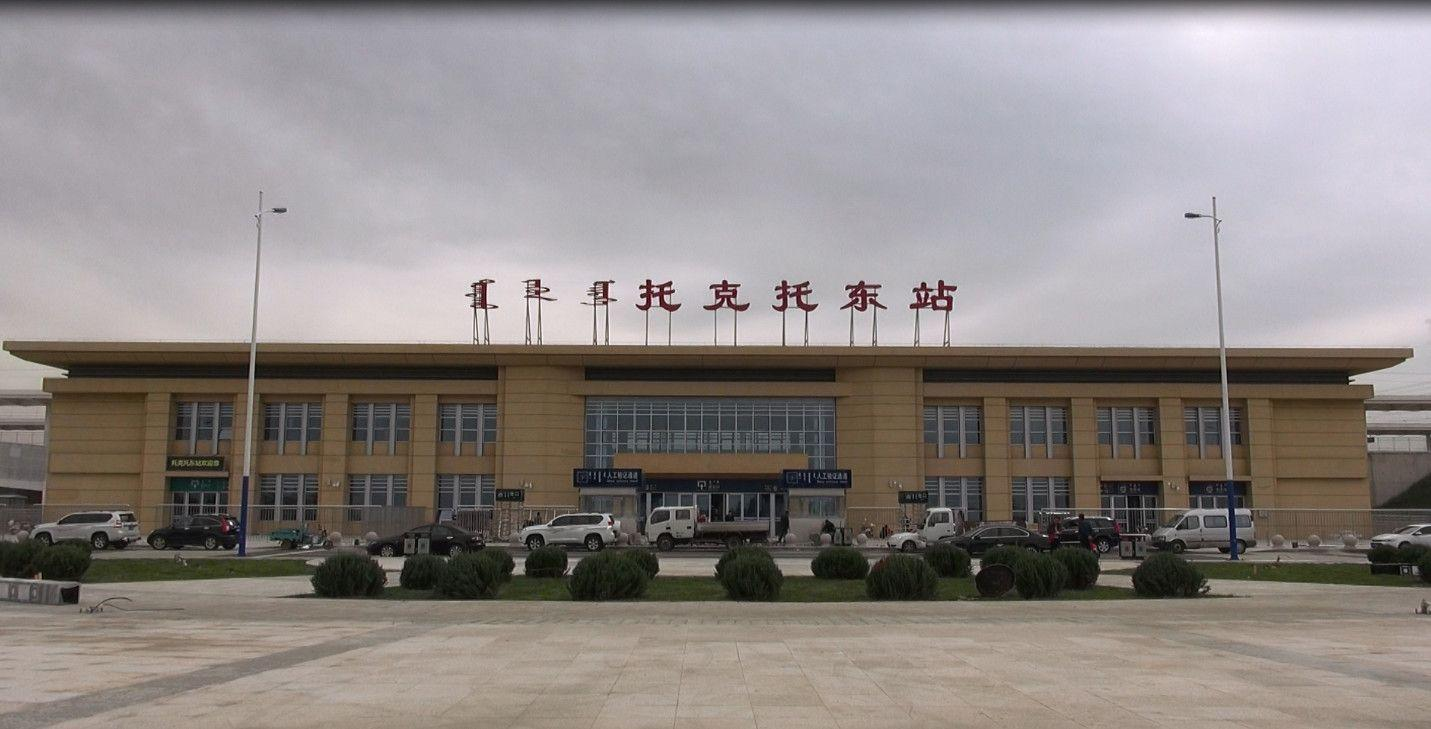
地标名称：托克托东站
所在城市：呼和浩特市·托克托县